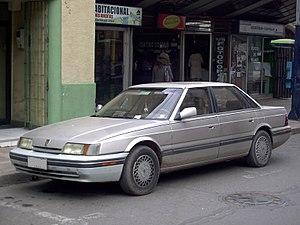
La Rover 800 est une gamme d'automobile routière fabriquée par le constructeur automobile britannique Rover de 1986 à 1999. Elle est lancée en 1986 (XX) puis en 1992. Elles sont remplacées en 1999 par la Rover 75. Elles sont produites en collaboration avec Honda sur la base de la Legend. Les 800 seront produite dans l'Usine d'Oxford, aux côtés de la Rover 600, à 317 306 exemplaires.